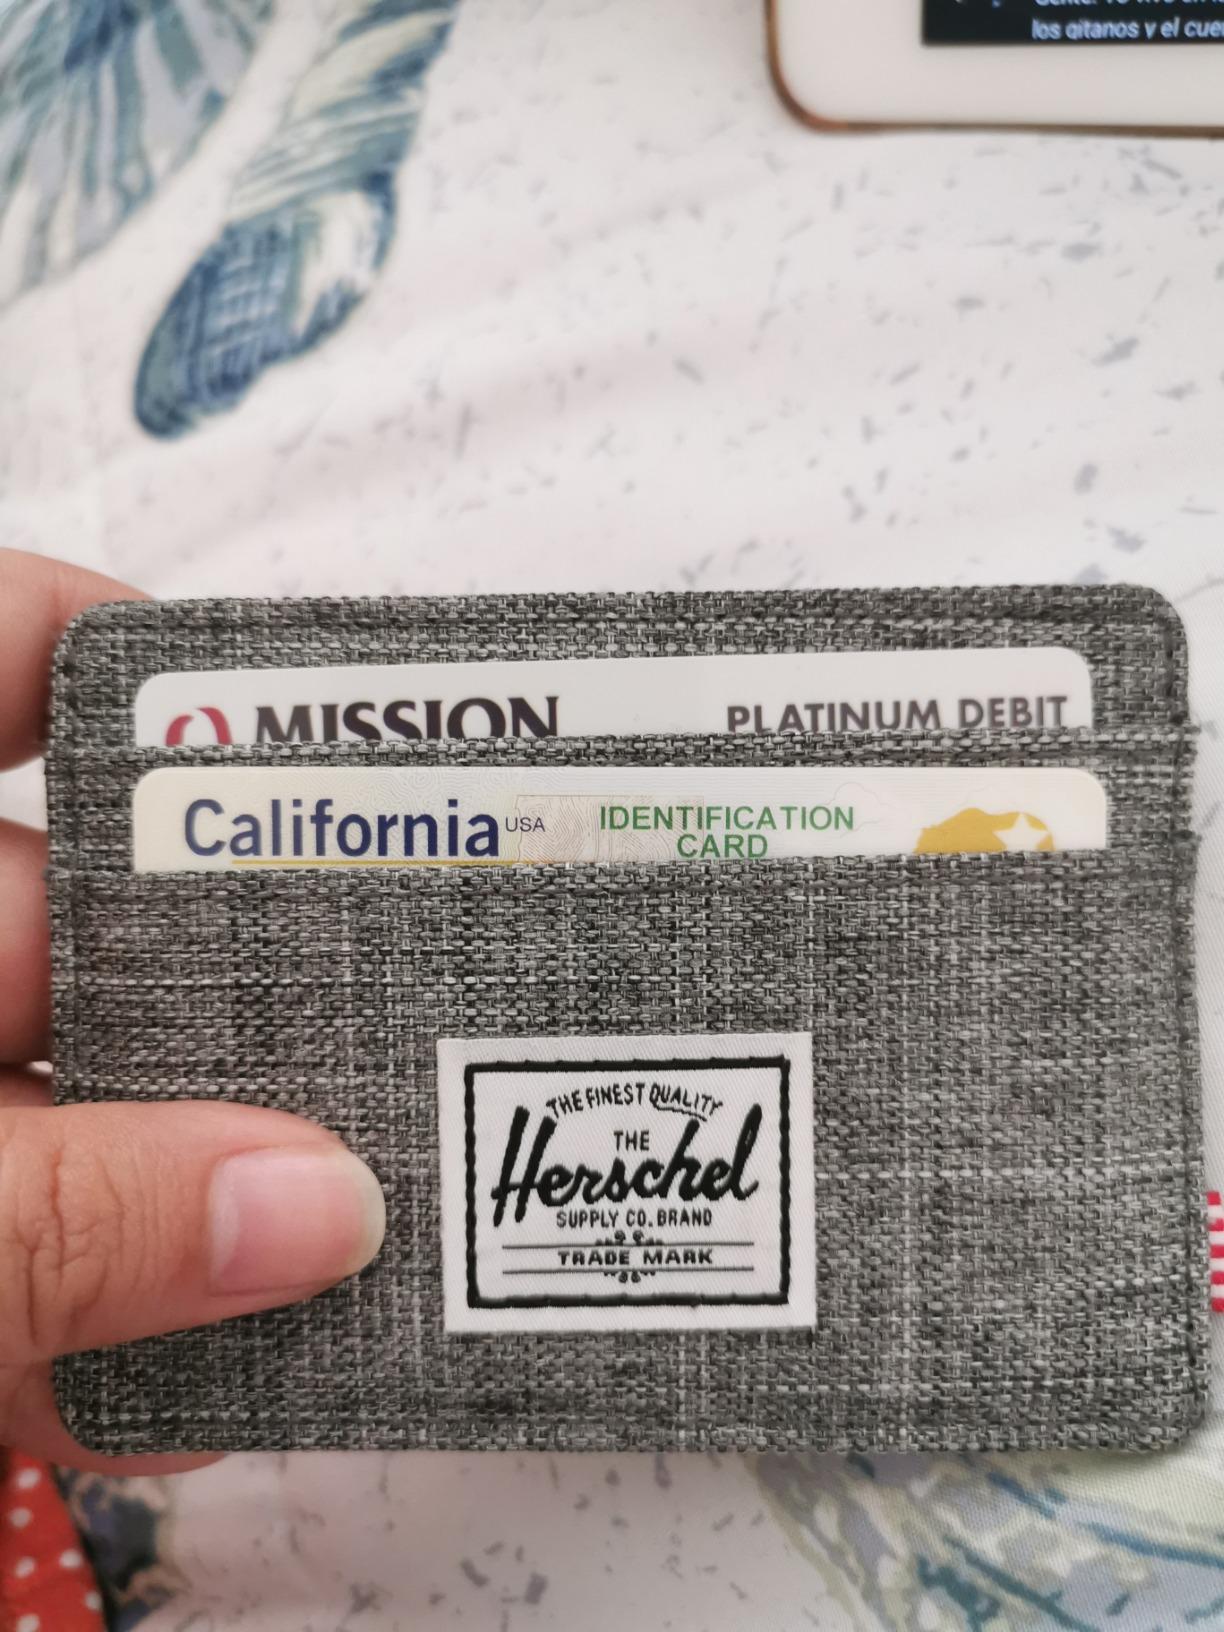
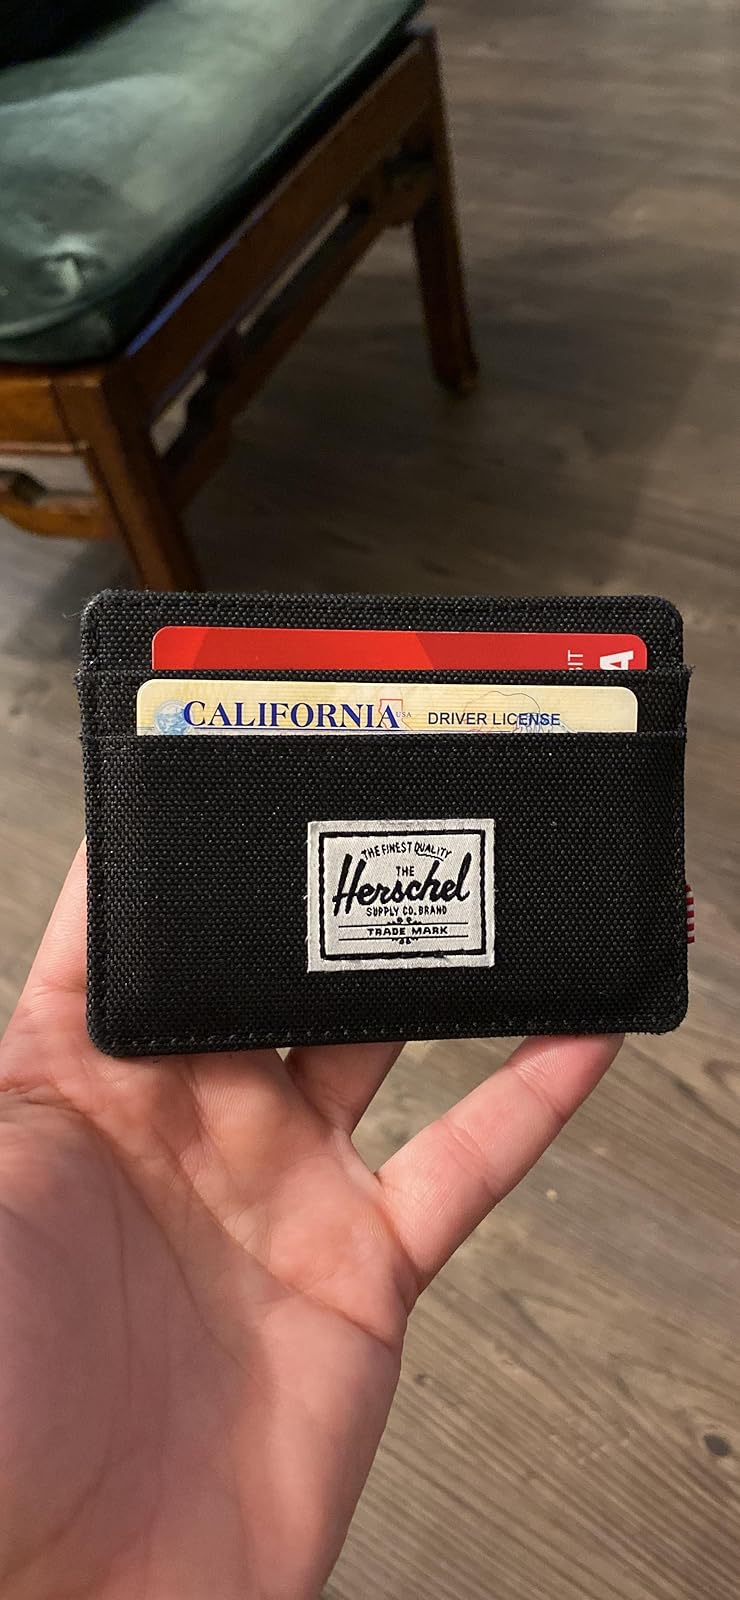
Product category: accessories_wallet
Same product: no